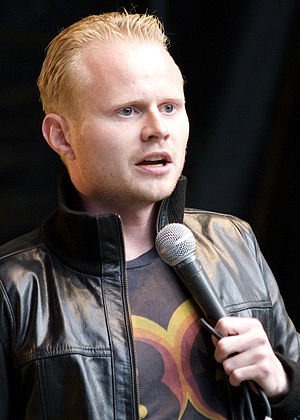
Jonatan Spang
Jonatan Spang i Skovdalen, Aalborg. 25. juni 2009.
Jonatan Spang, dansk stand-up komiker, optræder i Skovdalen, Aalborg.
Jannik Kåre Jonatan Spang Olesen er en dansk standupkomiker, skuespiller og tidligere teaterdirektør på Nørrebro Teater.